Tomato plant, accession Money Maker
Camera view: bottom (45 deg); turntable rotation: 30 degrees
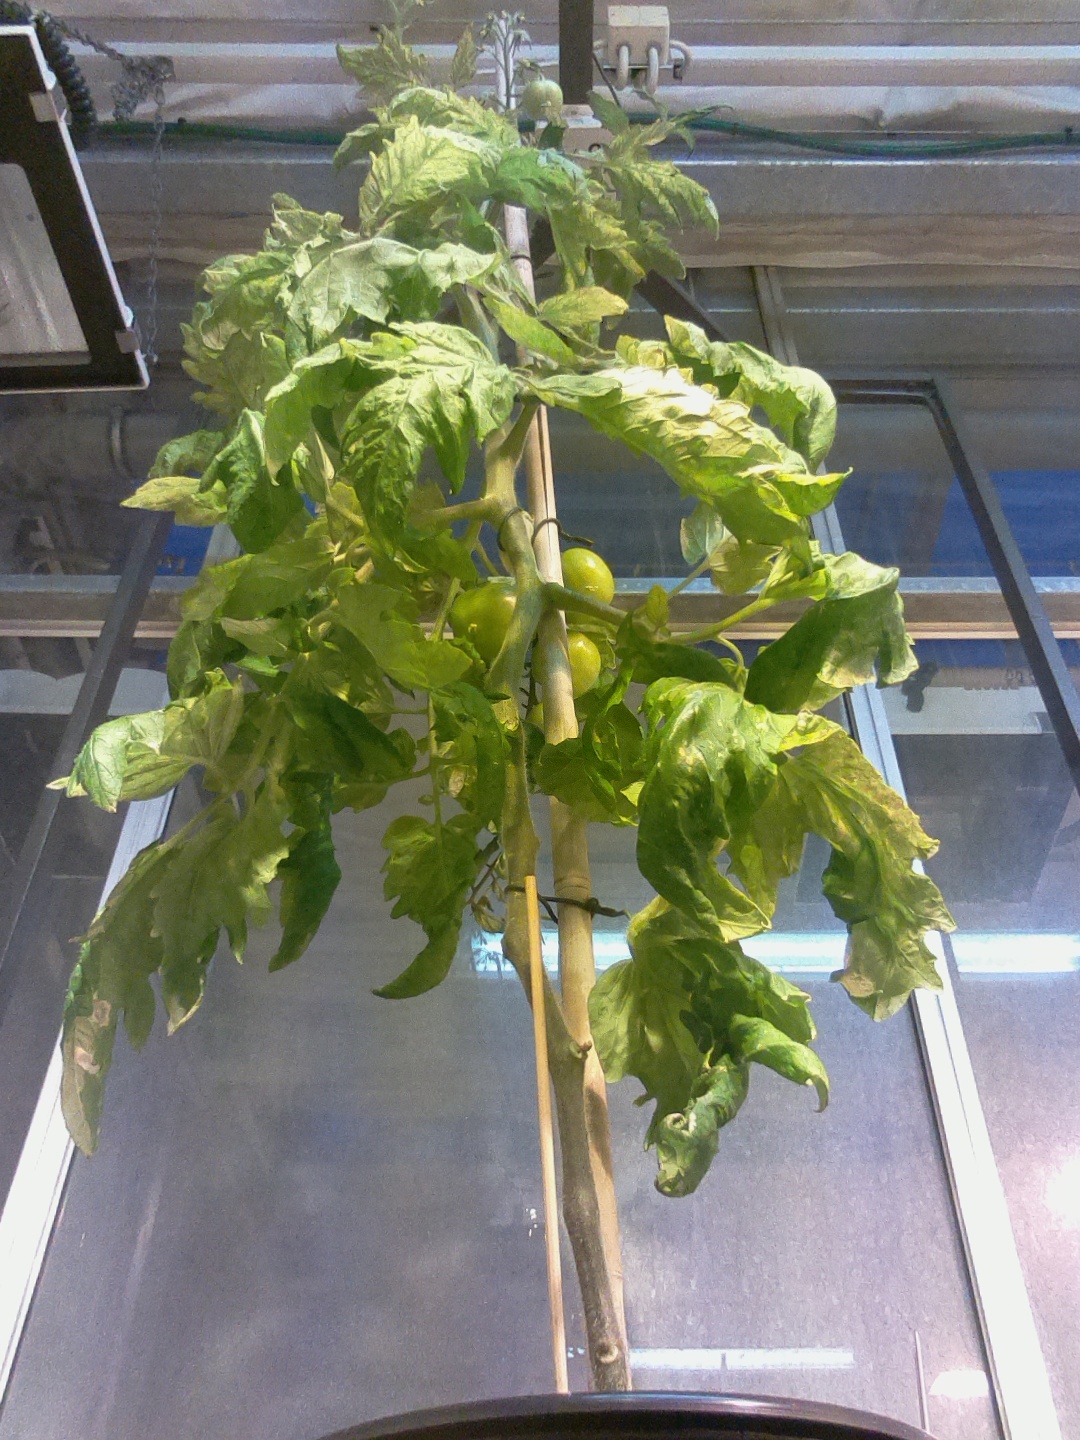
BBCH growth stage 78: 80% -90% of final fruit size